Anna Madgigine Jai Kingsley

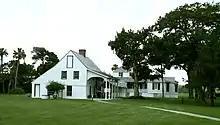
Maam Anna's apartments, now restored by the National Park Service, were above the kitchens. The main house is in the background.

In 1814 Zephaniah Kingsley purchased another plantation, located on Fort George Island, near the mouth of the St. Johns River. The owner's house had been looted and vandalized, and every other structure on the property was destroyed. While the slave quarters and various other buildings were being rebuilt, Anna moved in, taking over managing the plantation while Kingsley was away on business.